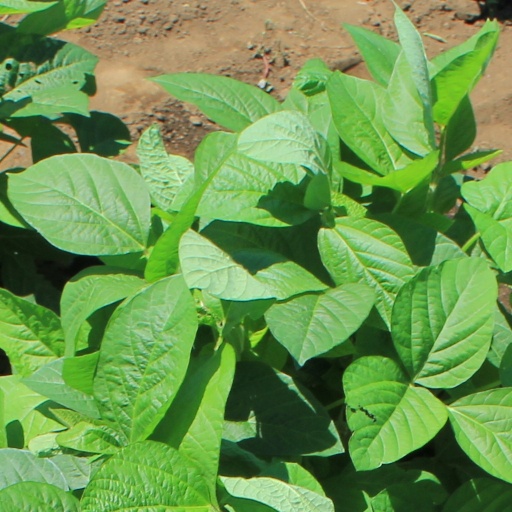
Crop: soybean